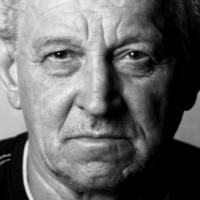
Age group: age 56-65